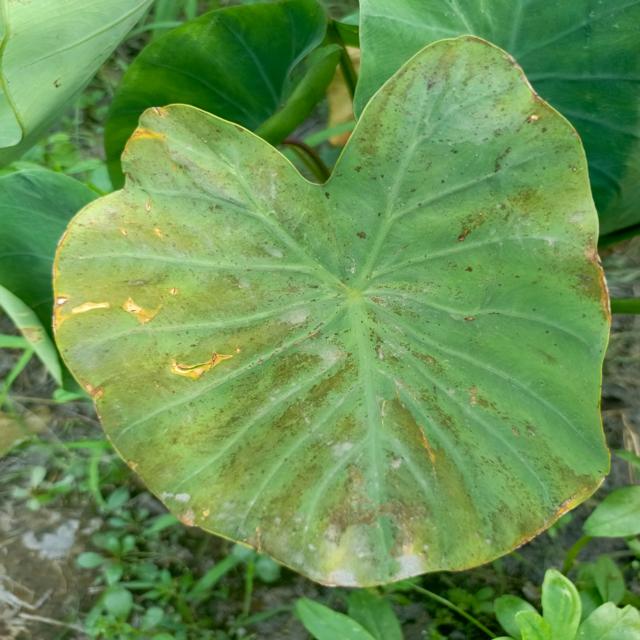
Label: Mid_Blight